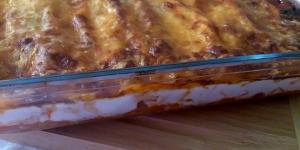
canelones de atun y pimiento rojo paso a paso